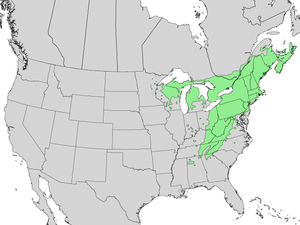
La Pruche du Canada ou Pruche de l'Est est un arbre appartenant à la famille des Pinaceae. Il existe plusieurs espèces de Tsugas. Originaire d'Amérique du Nord, la pruche du Canada pousse depuis l'Alabama et la Géorgie jusqu'au sud du Québec et la Nouvelle-Écosse. Il est surtout abondant au nord et à faible altitude sur des sols très humides.